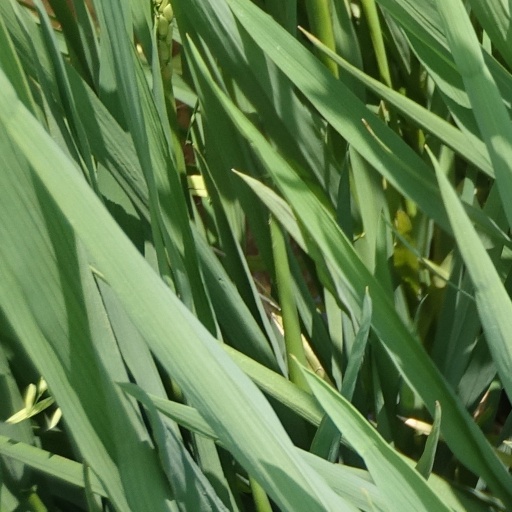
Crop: rice